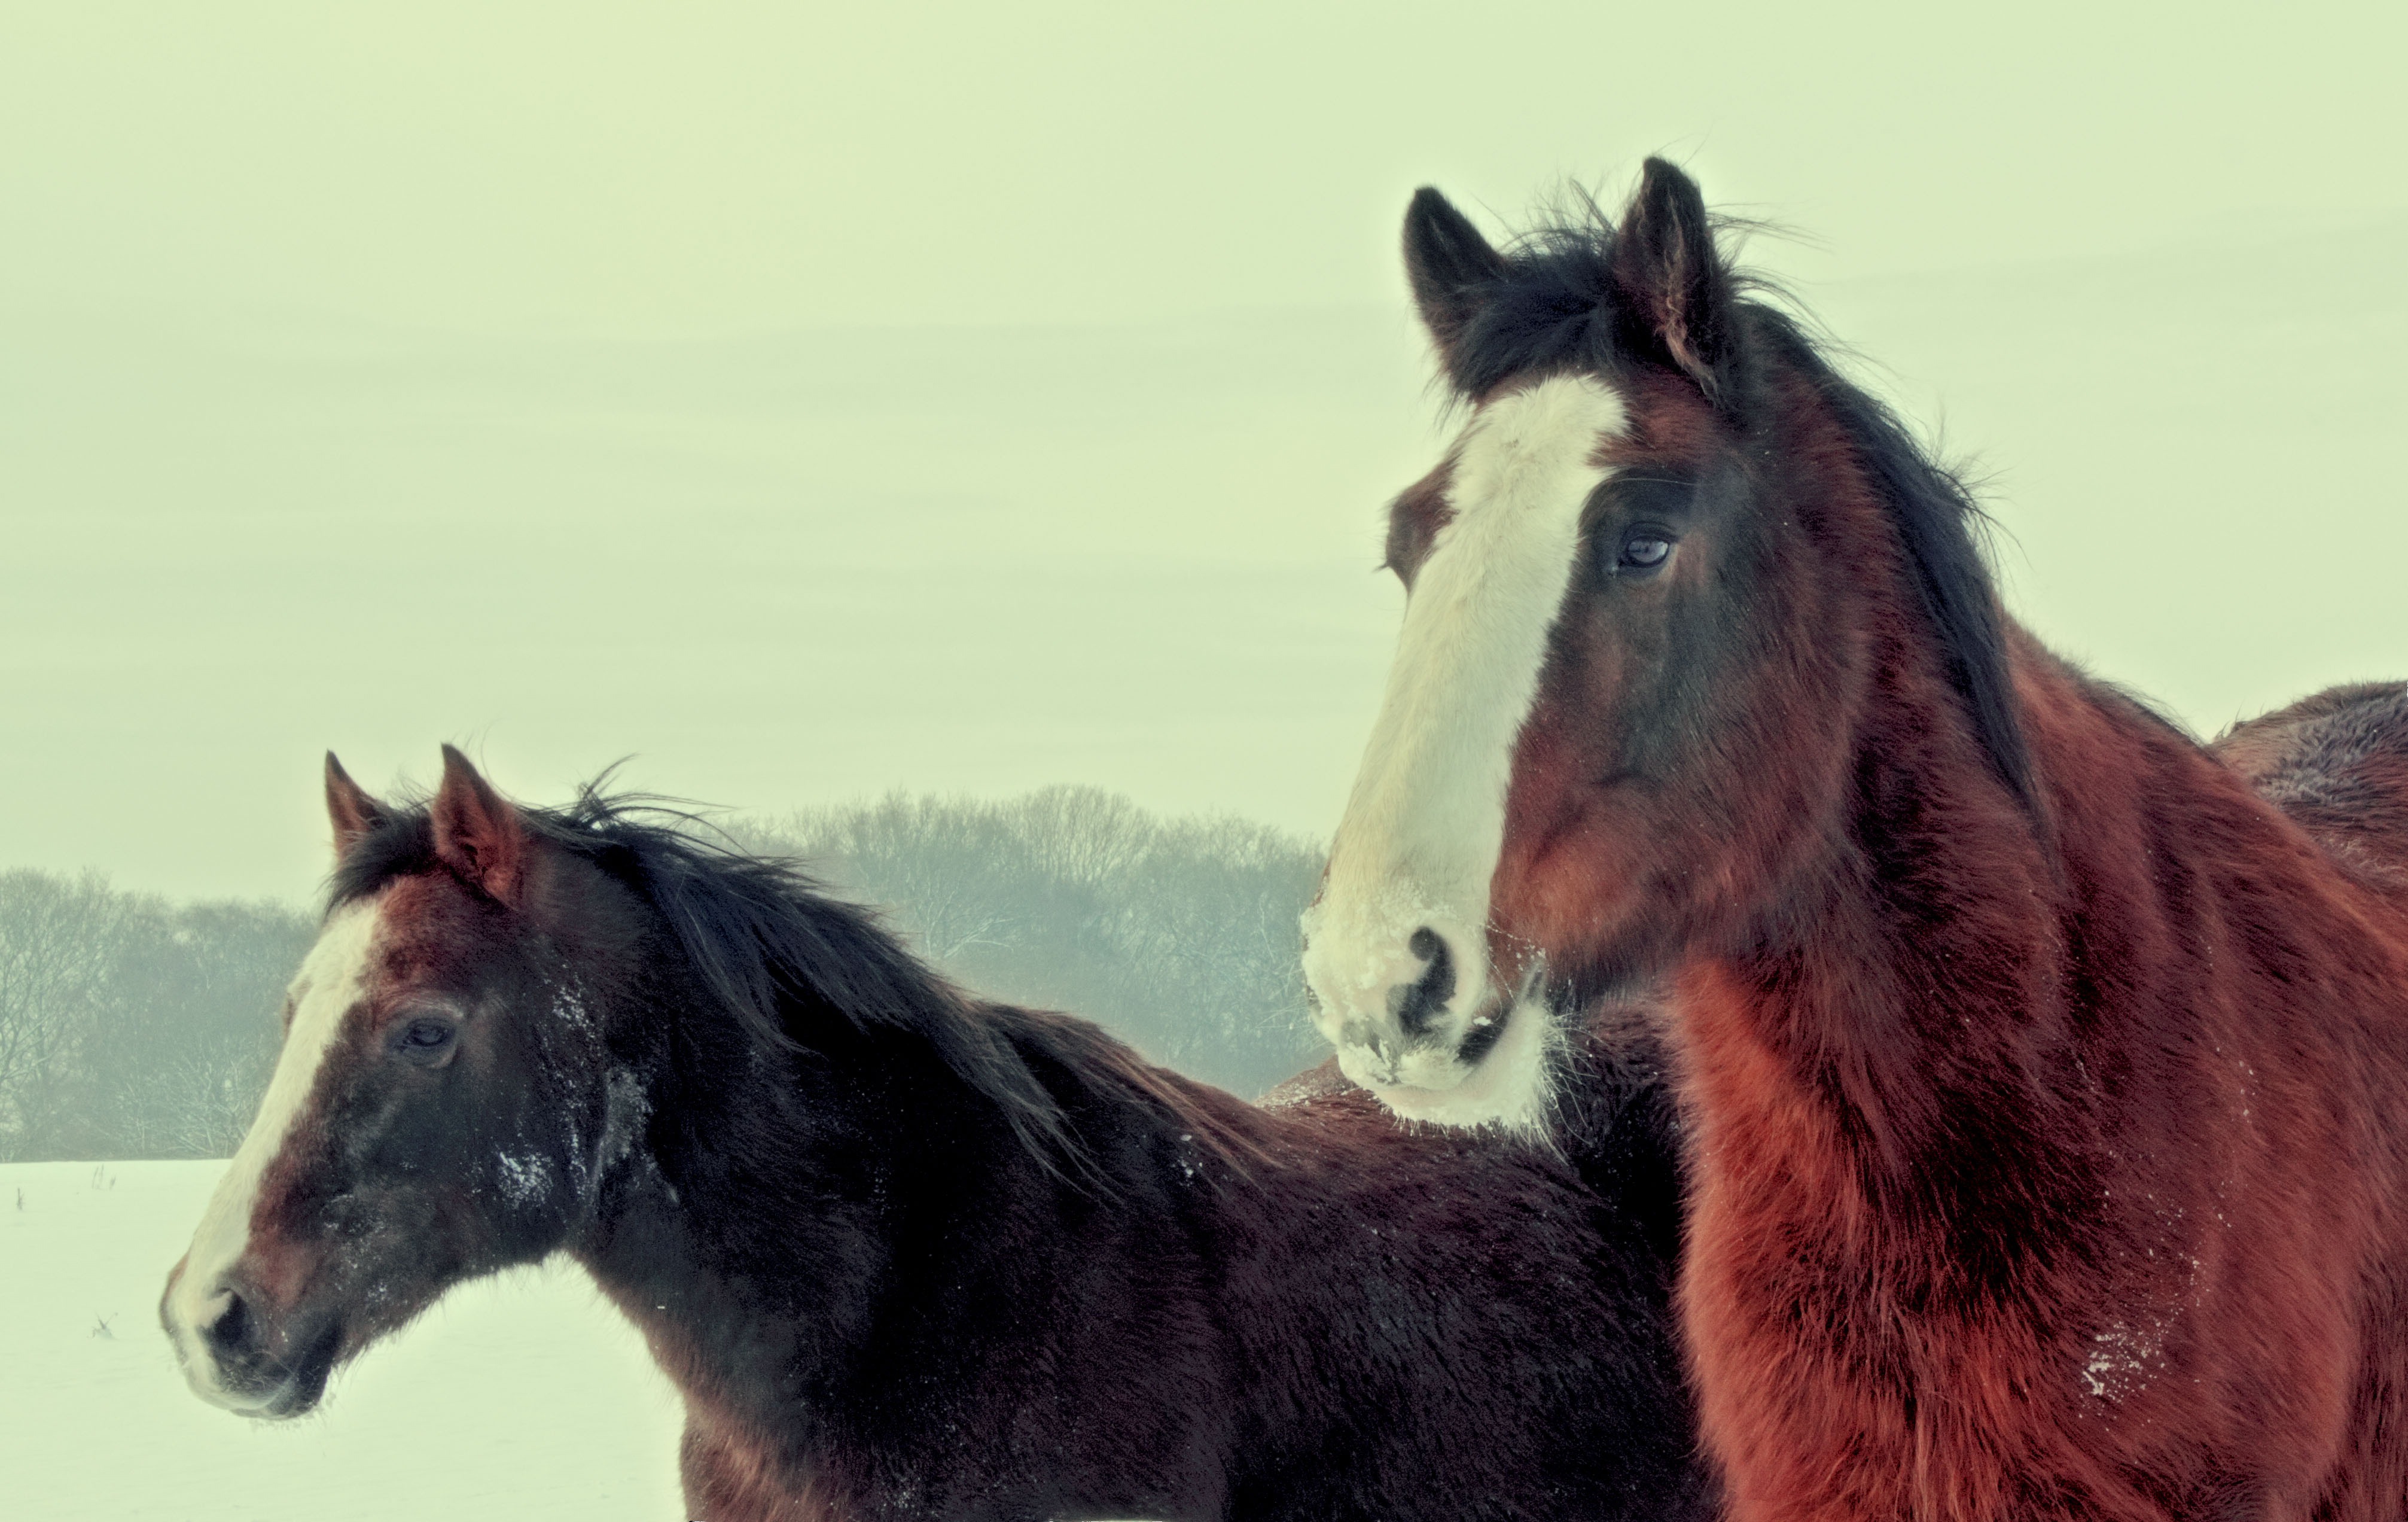
cold, winter, countryside, wild, standing, coat, horse, brown, mammal, stallion, mane, fauna, horses, animals, furry, vertebrate, mare, pair, large, foal, horse head, wild horses, colt, pack animal, horse like mammal, mustang horse